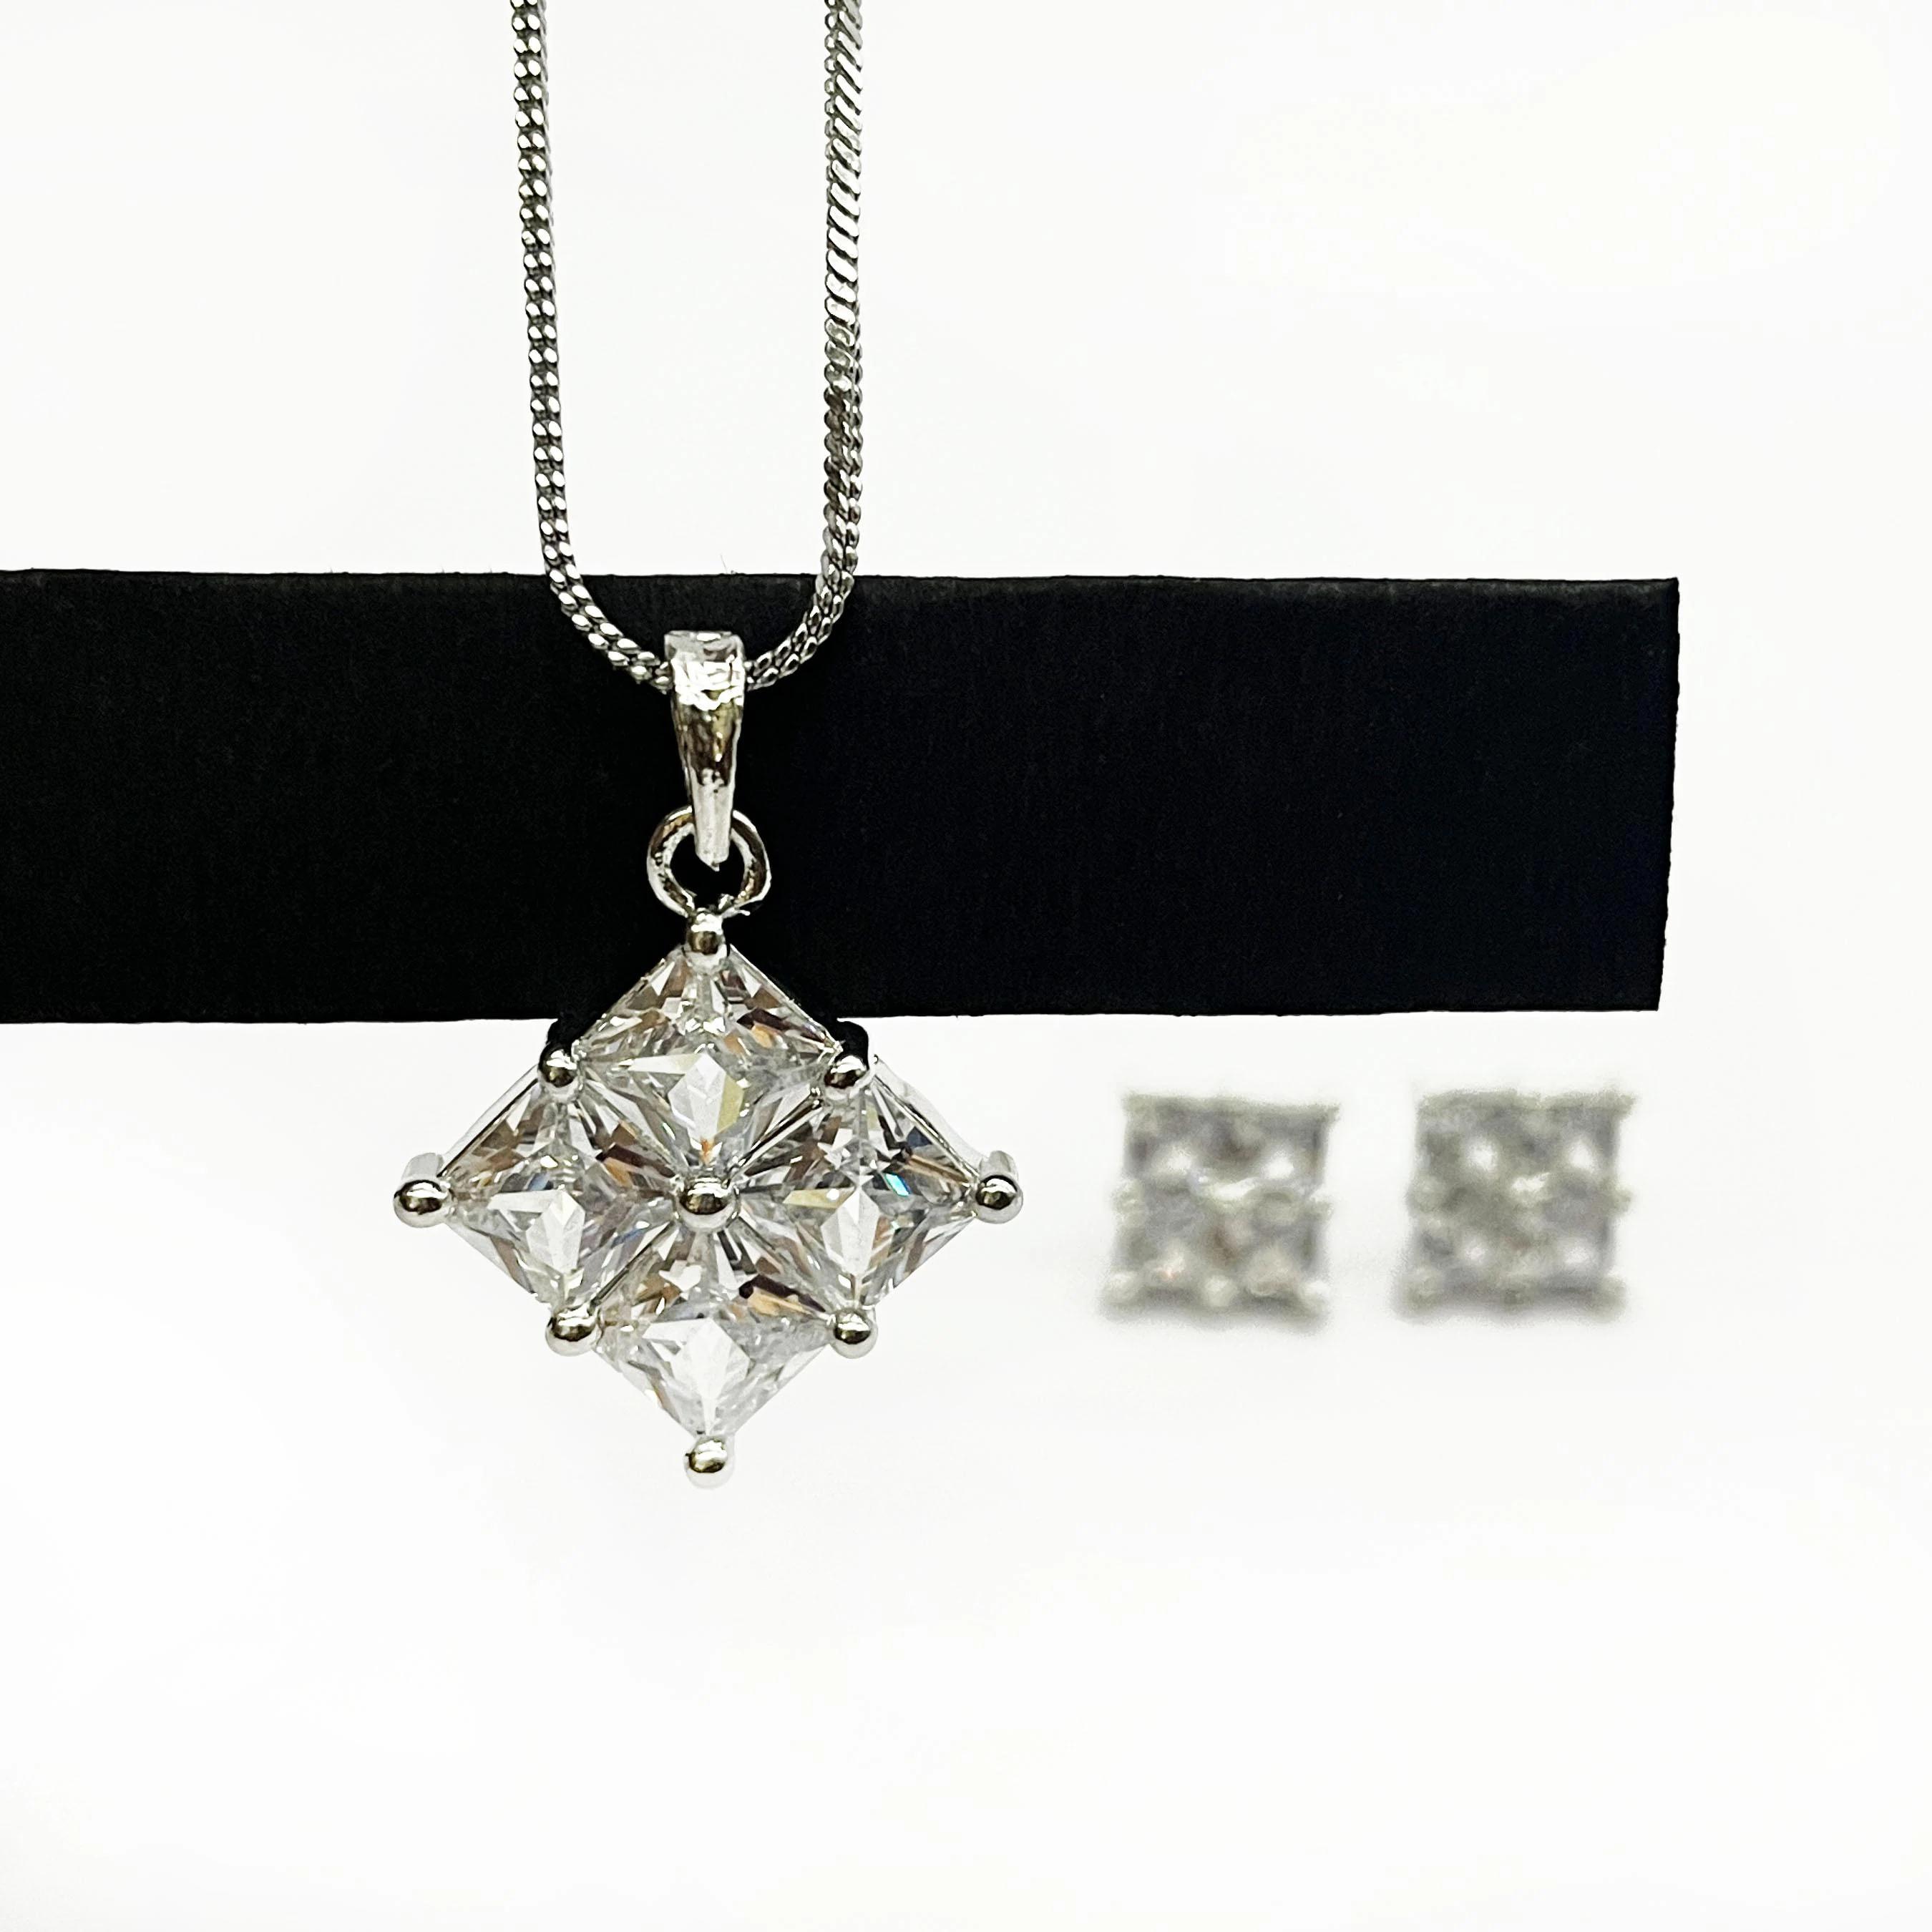
DIWAM JEWELS Dazzling Delight: Women's Jewelry Necklace And Earring Set Best Gift For Birthday l Best Gift For Wedding
Type: Necklaces
Brand: DIWAM JEWELS
Price: Rs. 479
 Elevate any occasion with the exquisite "Dazzling Delight" Women's Jewelry Necklace and Earring Set. Crafted with precision and elegance, this stunning jewelry set features a radiant necklace paired with matching earrings, making it the ideal gift for birthdays, weddings, or any special celebration.Disclaimer:Jewelry should be stored properly to avoid scratches, tarnishing, or damage. It is recommended to keep the set in a jewelry box when not in use.
Features: Elegant Design: A sophisticated and timeless design featuring a stunning necklace with matching earrings, ideal for adding a touch of luxury to any outfit.,High-Quality Materials: Crafted with premium-quality materials, ensuring long-lasting shine and durability for years of wear.,Sparkling Crystals: The necklace and earrings are adorned with shimmering crystals that catch the light, offering an eye-catching, dazzling effect.,Perfect for Special Occasions: Ideal for weddings, anniversaries, birthdays, or any significant event, making it a versatile addition to any jewelry collection.,Gift-Ready Packaging: Comes in a beautiful, elegant gift box, making it an exceptional present for birthdays, weddings, or other memorable celebrations.,Comfortable Fit: Designed for everyday wear with lightweight materials, offering a comfortable and secure fit throughout the day or night.,Timeless Beauty: A classic design that transcends trends, making it a valuable piece to wear for many years and perfect for passing down as a heirloom.,Matching Set: The coordinated necklace and earrings set provides a polished, unified look that enhances any outfit, from casual to formal.,Versatile Styling: The set can easily transition from day-to-night wear, perfect for formal events or adding sparkle to a casual ensemble.,Ideal for Gifting: Perfect for gifting to loved ones, whether it's for a wedding, birthday, anniversary, or any milestone, ensuring a memorable and cherished present.
Included: 1-Pair-Of-Dazzling-Delight-Women's-Jewelry-Necklace-And-Earring-Set